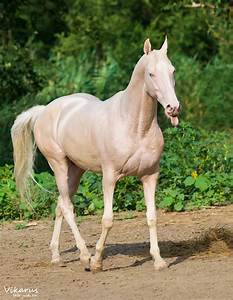
Label: cavallo